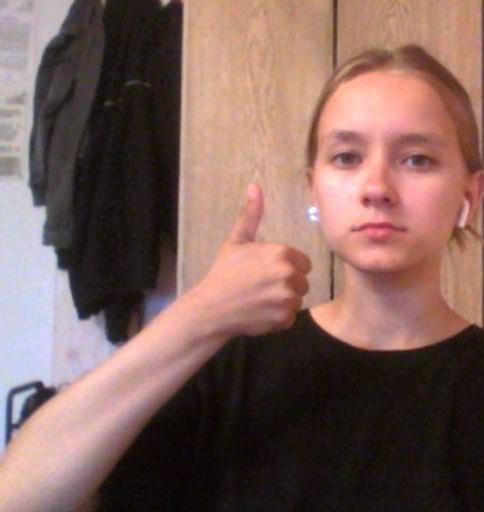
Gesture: like